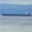
Label: ship